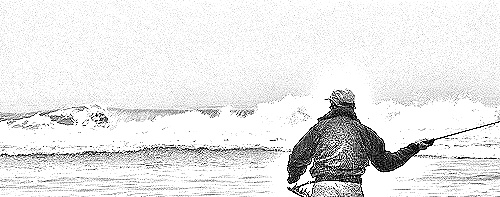
Portrait style: Sketch Portrait